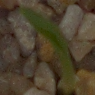
Label: common_wheat